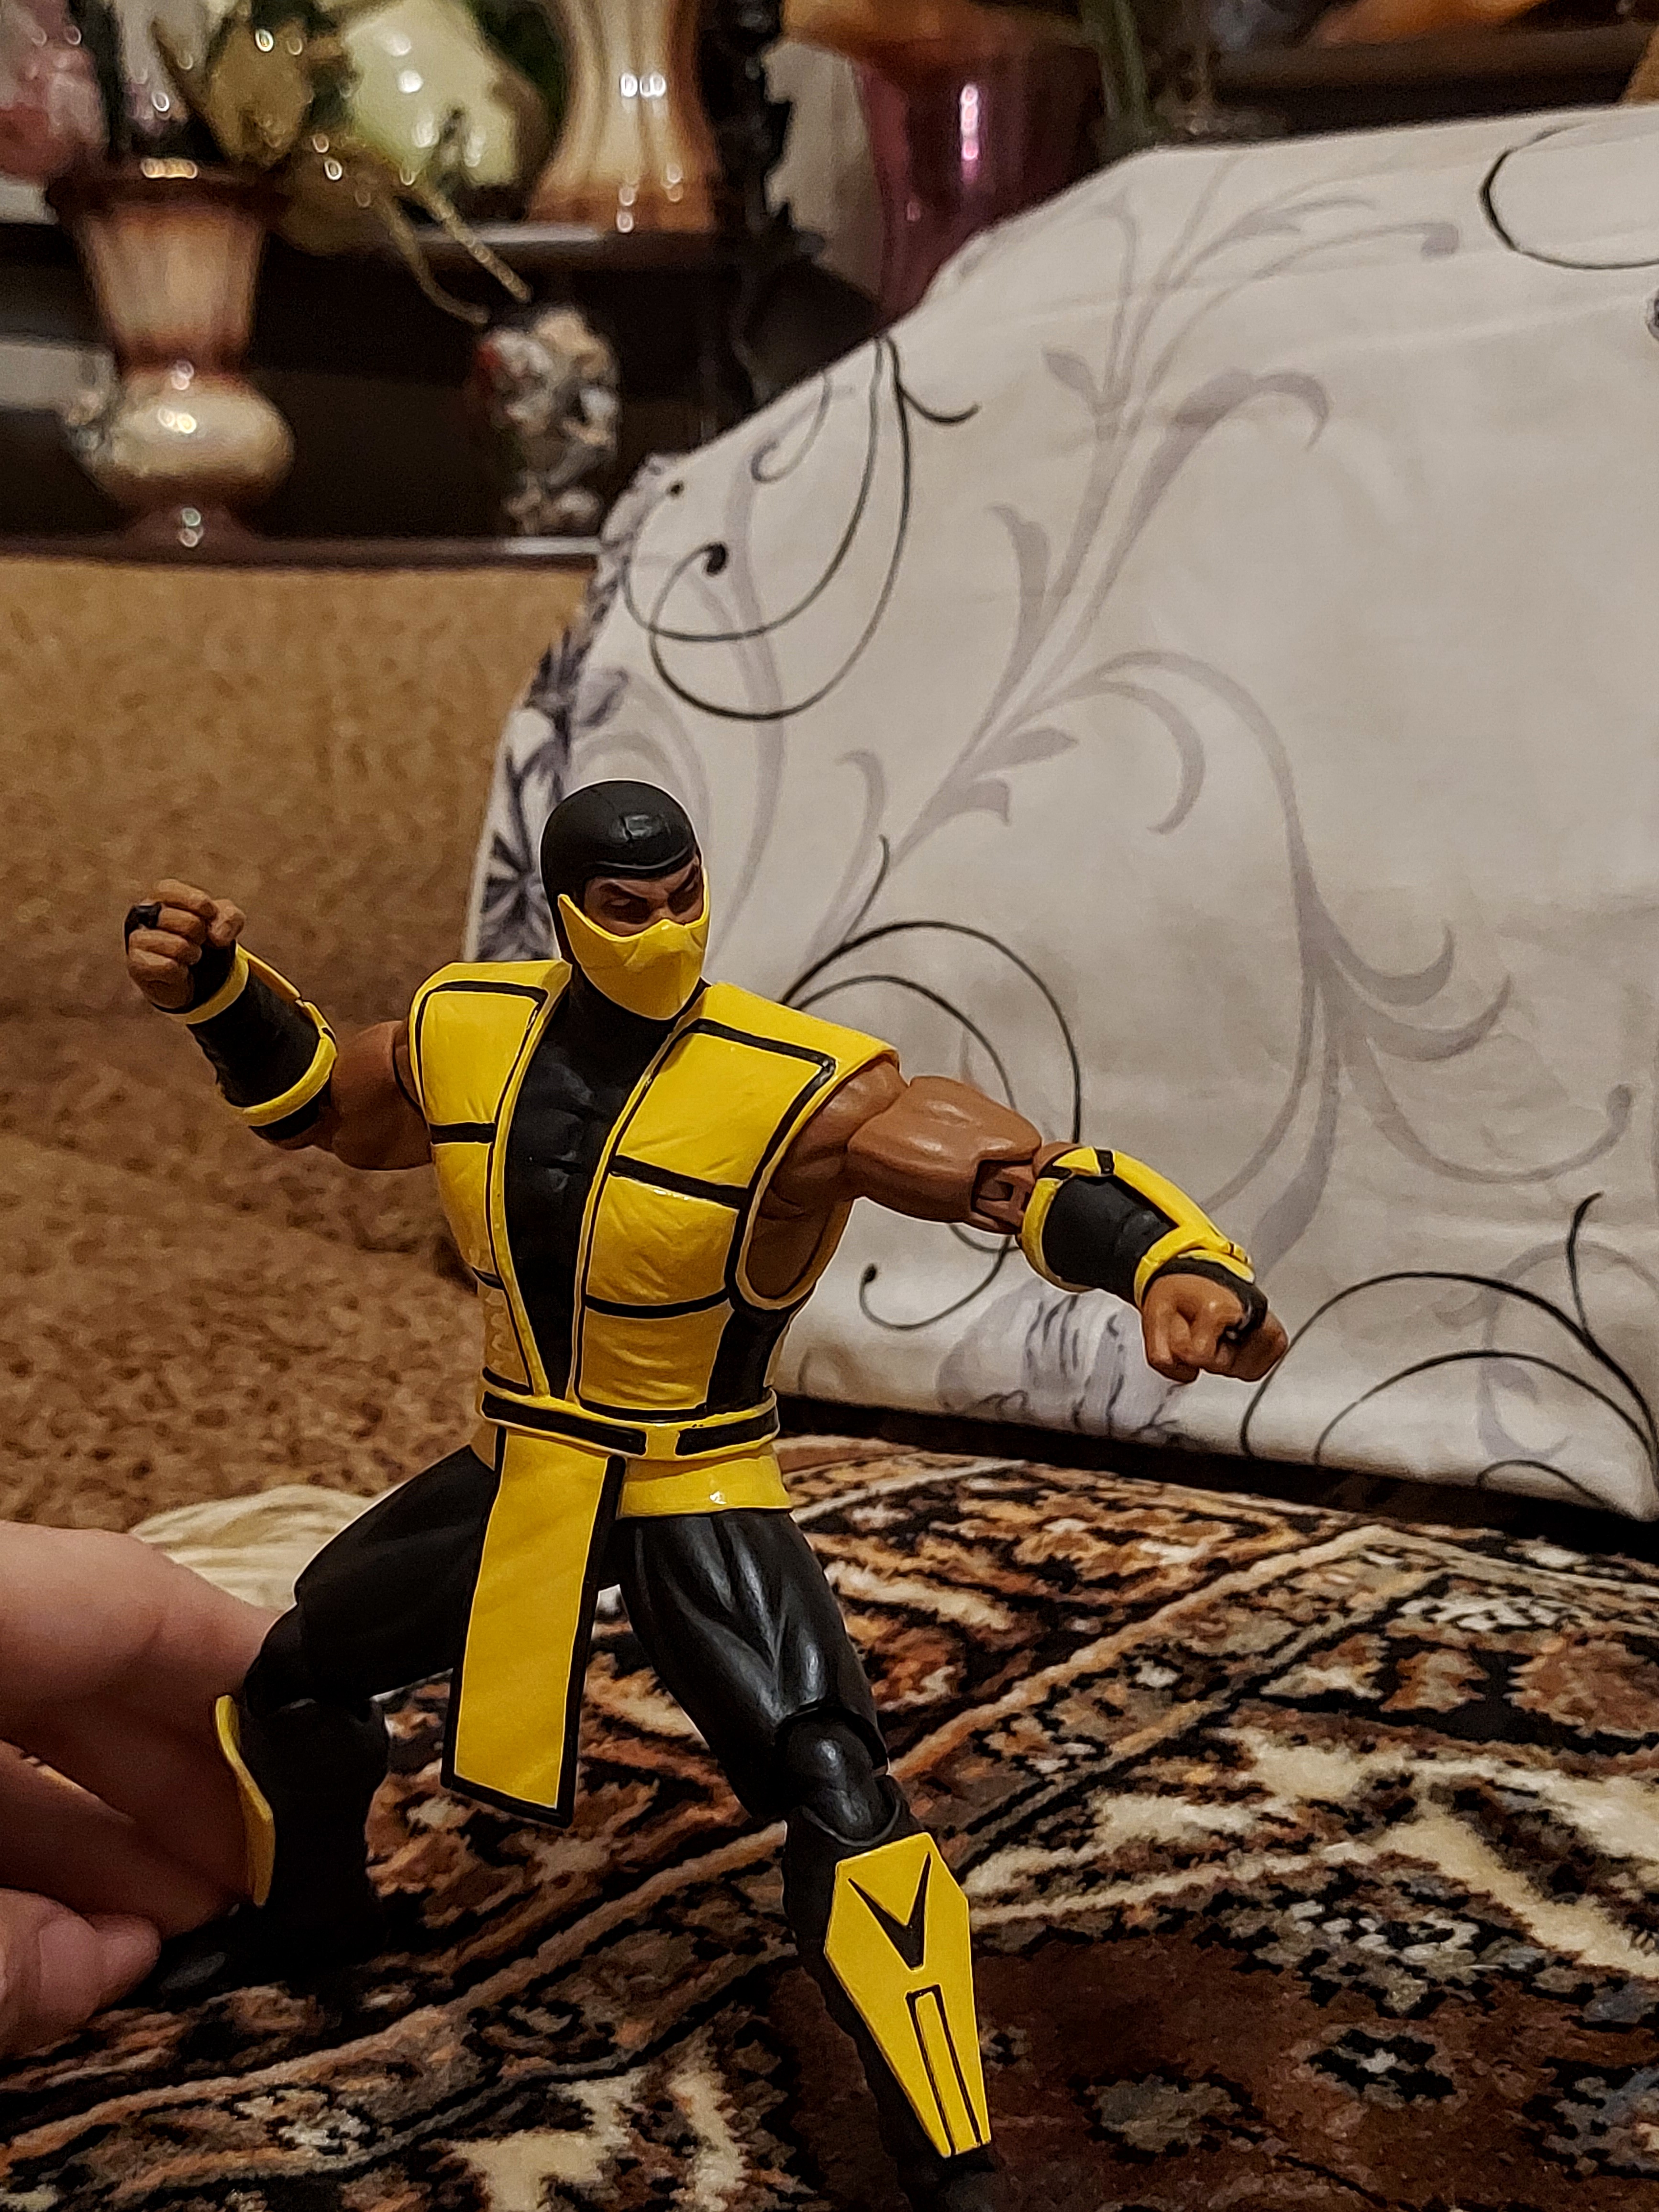
scorpion, storm, collectibles, headgear, art, fictional character, fun, action figure, costume, fiction, illustration, personal protective equipment, animation, thigh, hero, soil, recreation